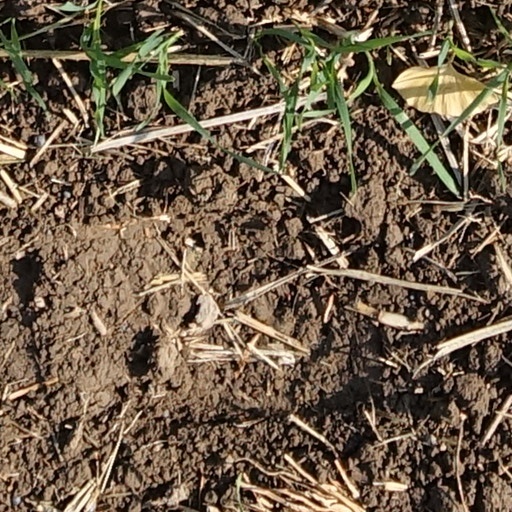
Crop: wheat